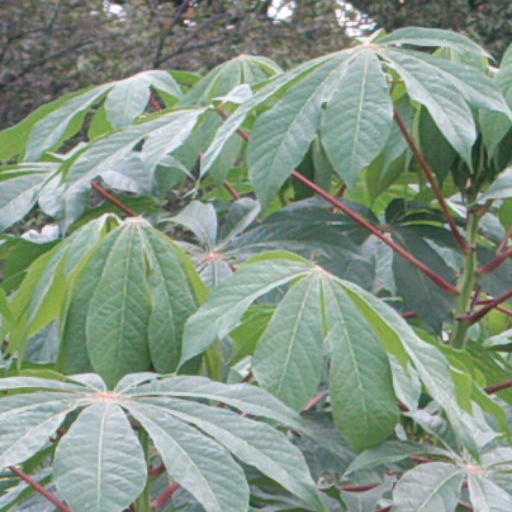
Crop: cassava